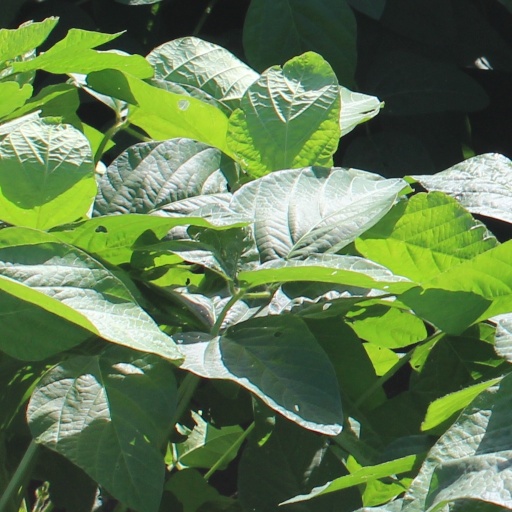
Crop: soybean